Blanche Baker (painter)

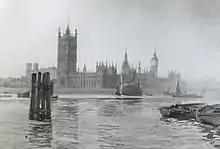
"The Houses of Parliament from Lambeth Bridge", black and white reproduction of a watercolour by Blanche Baker c.1900

The 1901 census provides a snapshot of life in the Baker sisters’ new home. Blanche's sister Mabel, 39, was the ‘head of the household’. She was an ‘examiner of domestic economy’ in a school. Blanche, 56, was described as ‘an artist (painter) and Teacher of Drawing. School’. They lived with their sister Rosa, 60, and their brother William, 41, who was a clerk at the Stock Exchange. They were supported by one domestic servant living in.